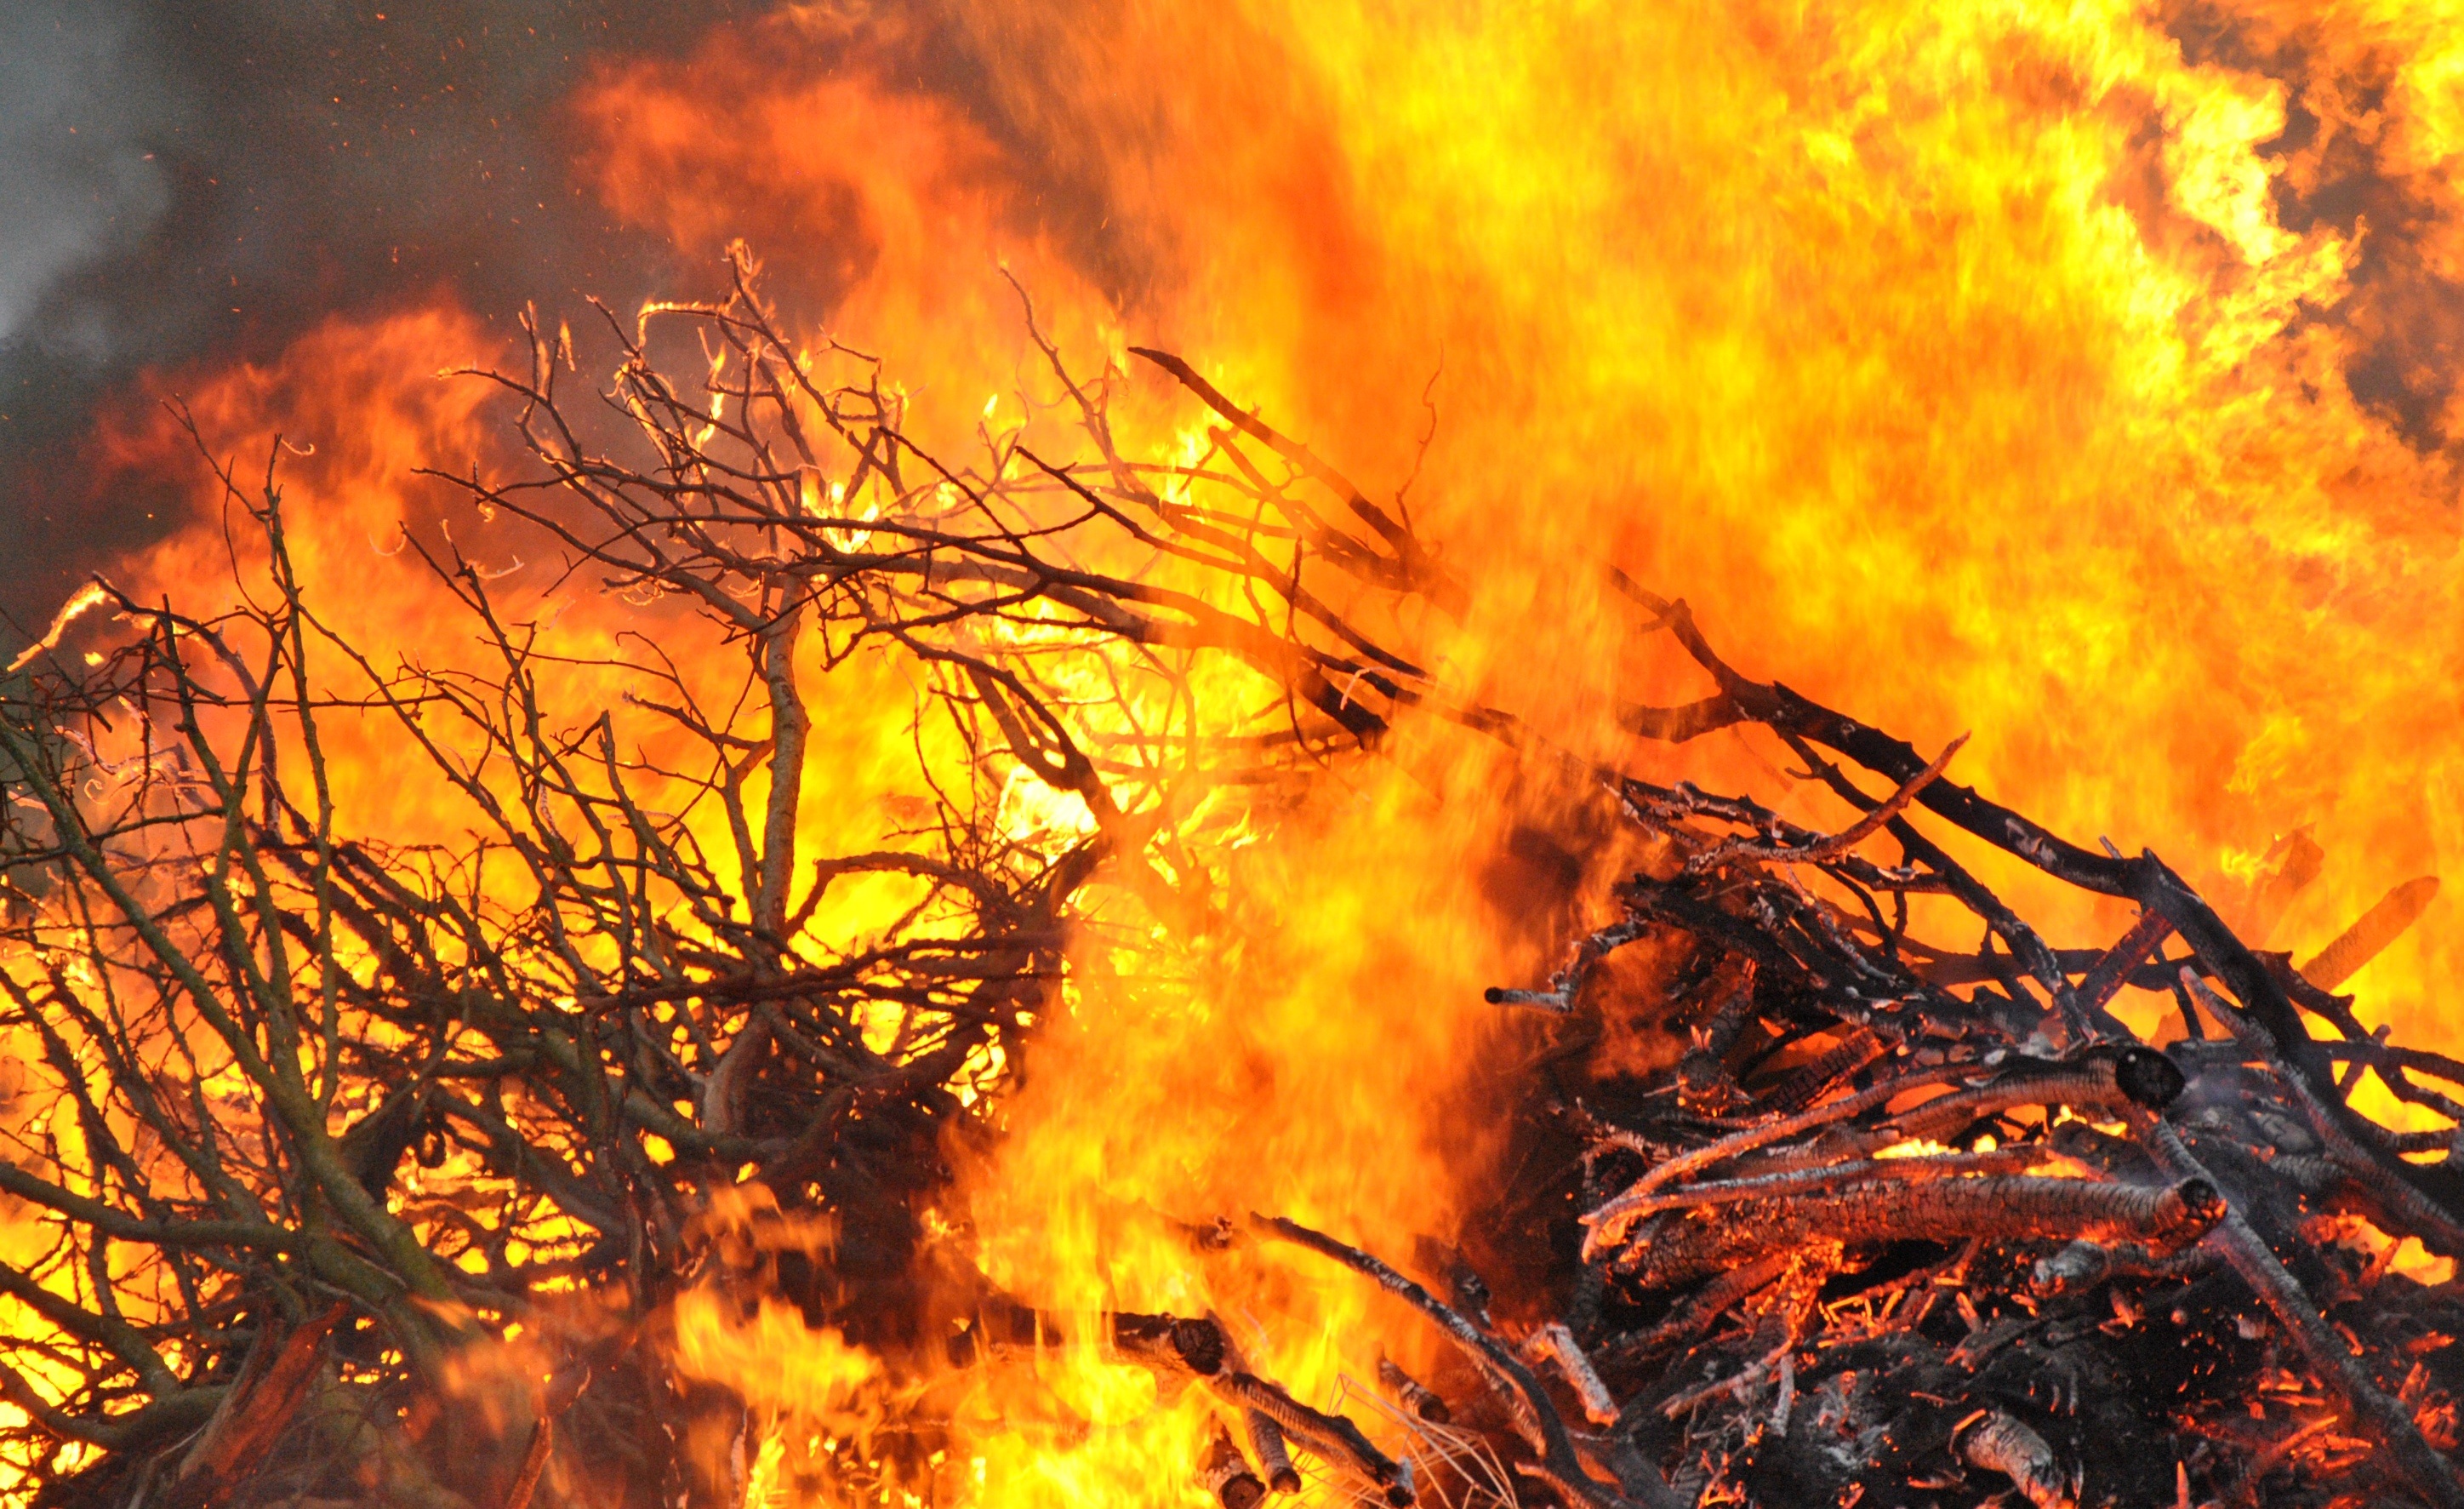
smoke, flame, fire, bonfire, inferno, hot, disaster, sparks, fiery, flammable, wildfire, geological phenomenon